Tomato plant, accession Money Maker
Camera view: horizontal (90 deg, fisheye); turntable rotation: 120 degrees
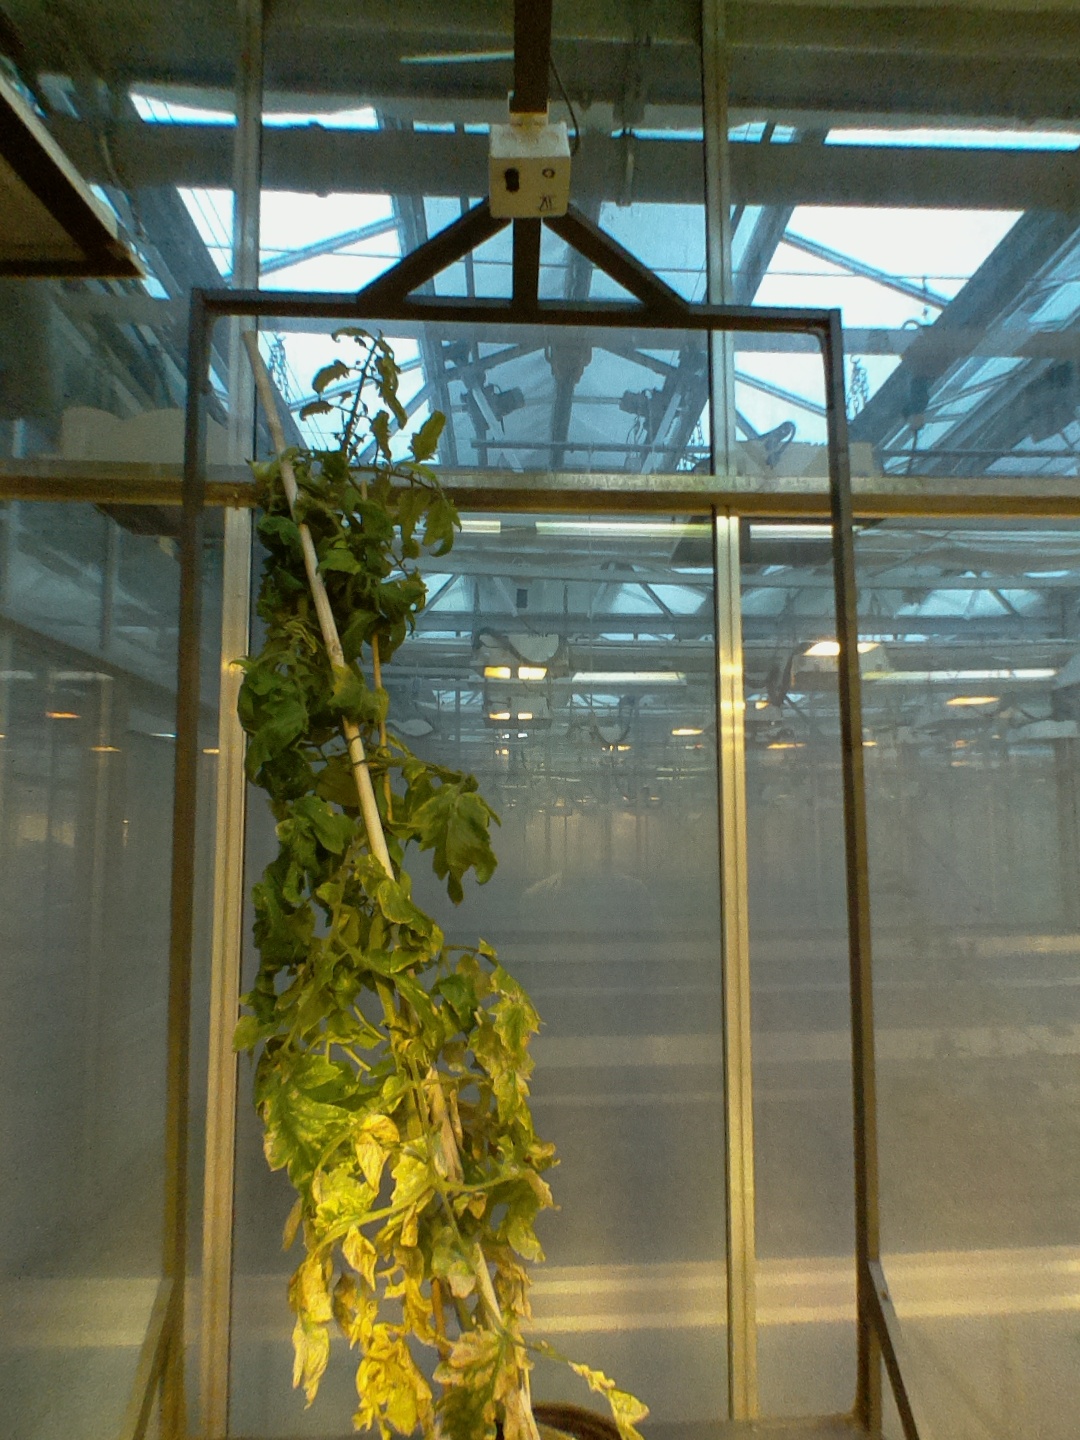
BBCH growth stage 79: 90% -100% of final fruit size